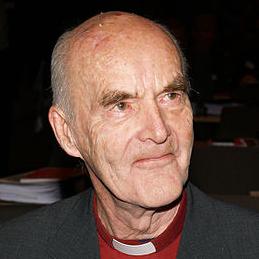
Age: 76